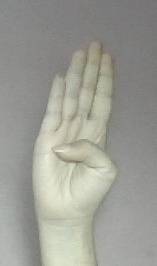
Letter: kaaf